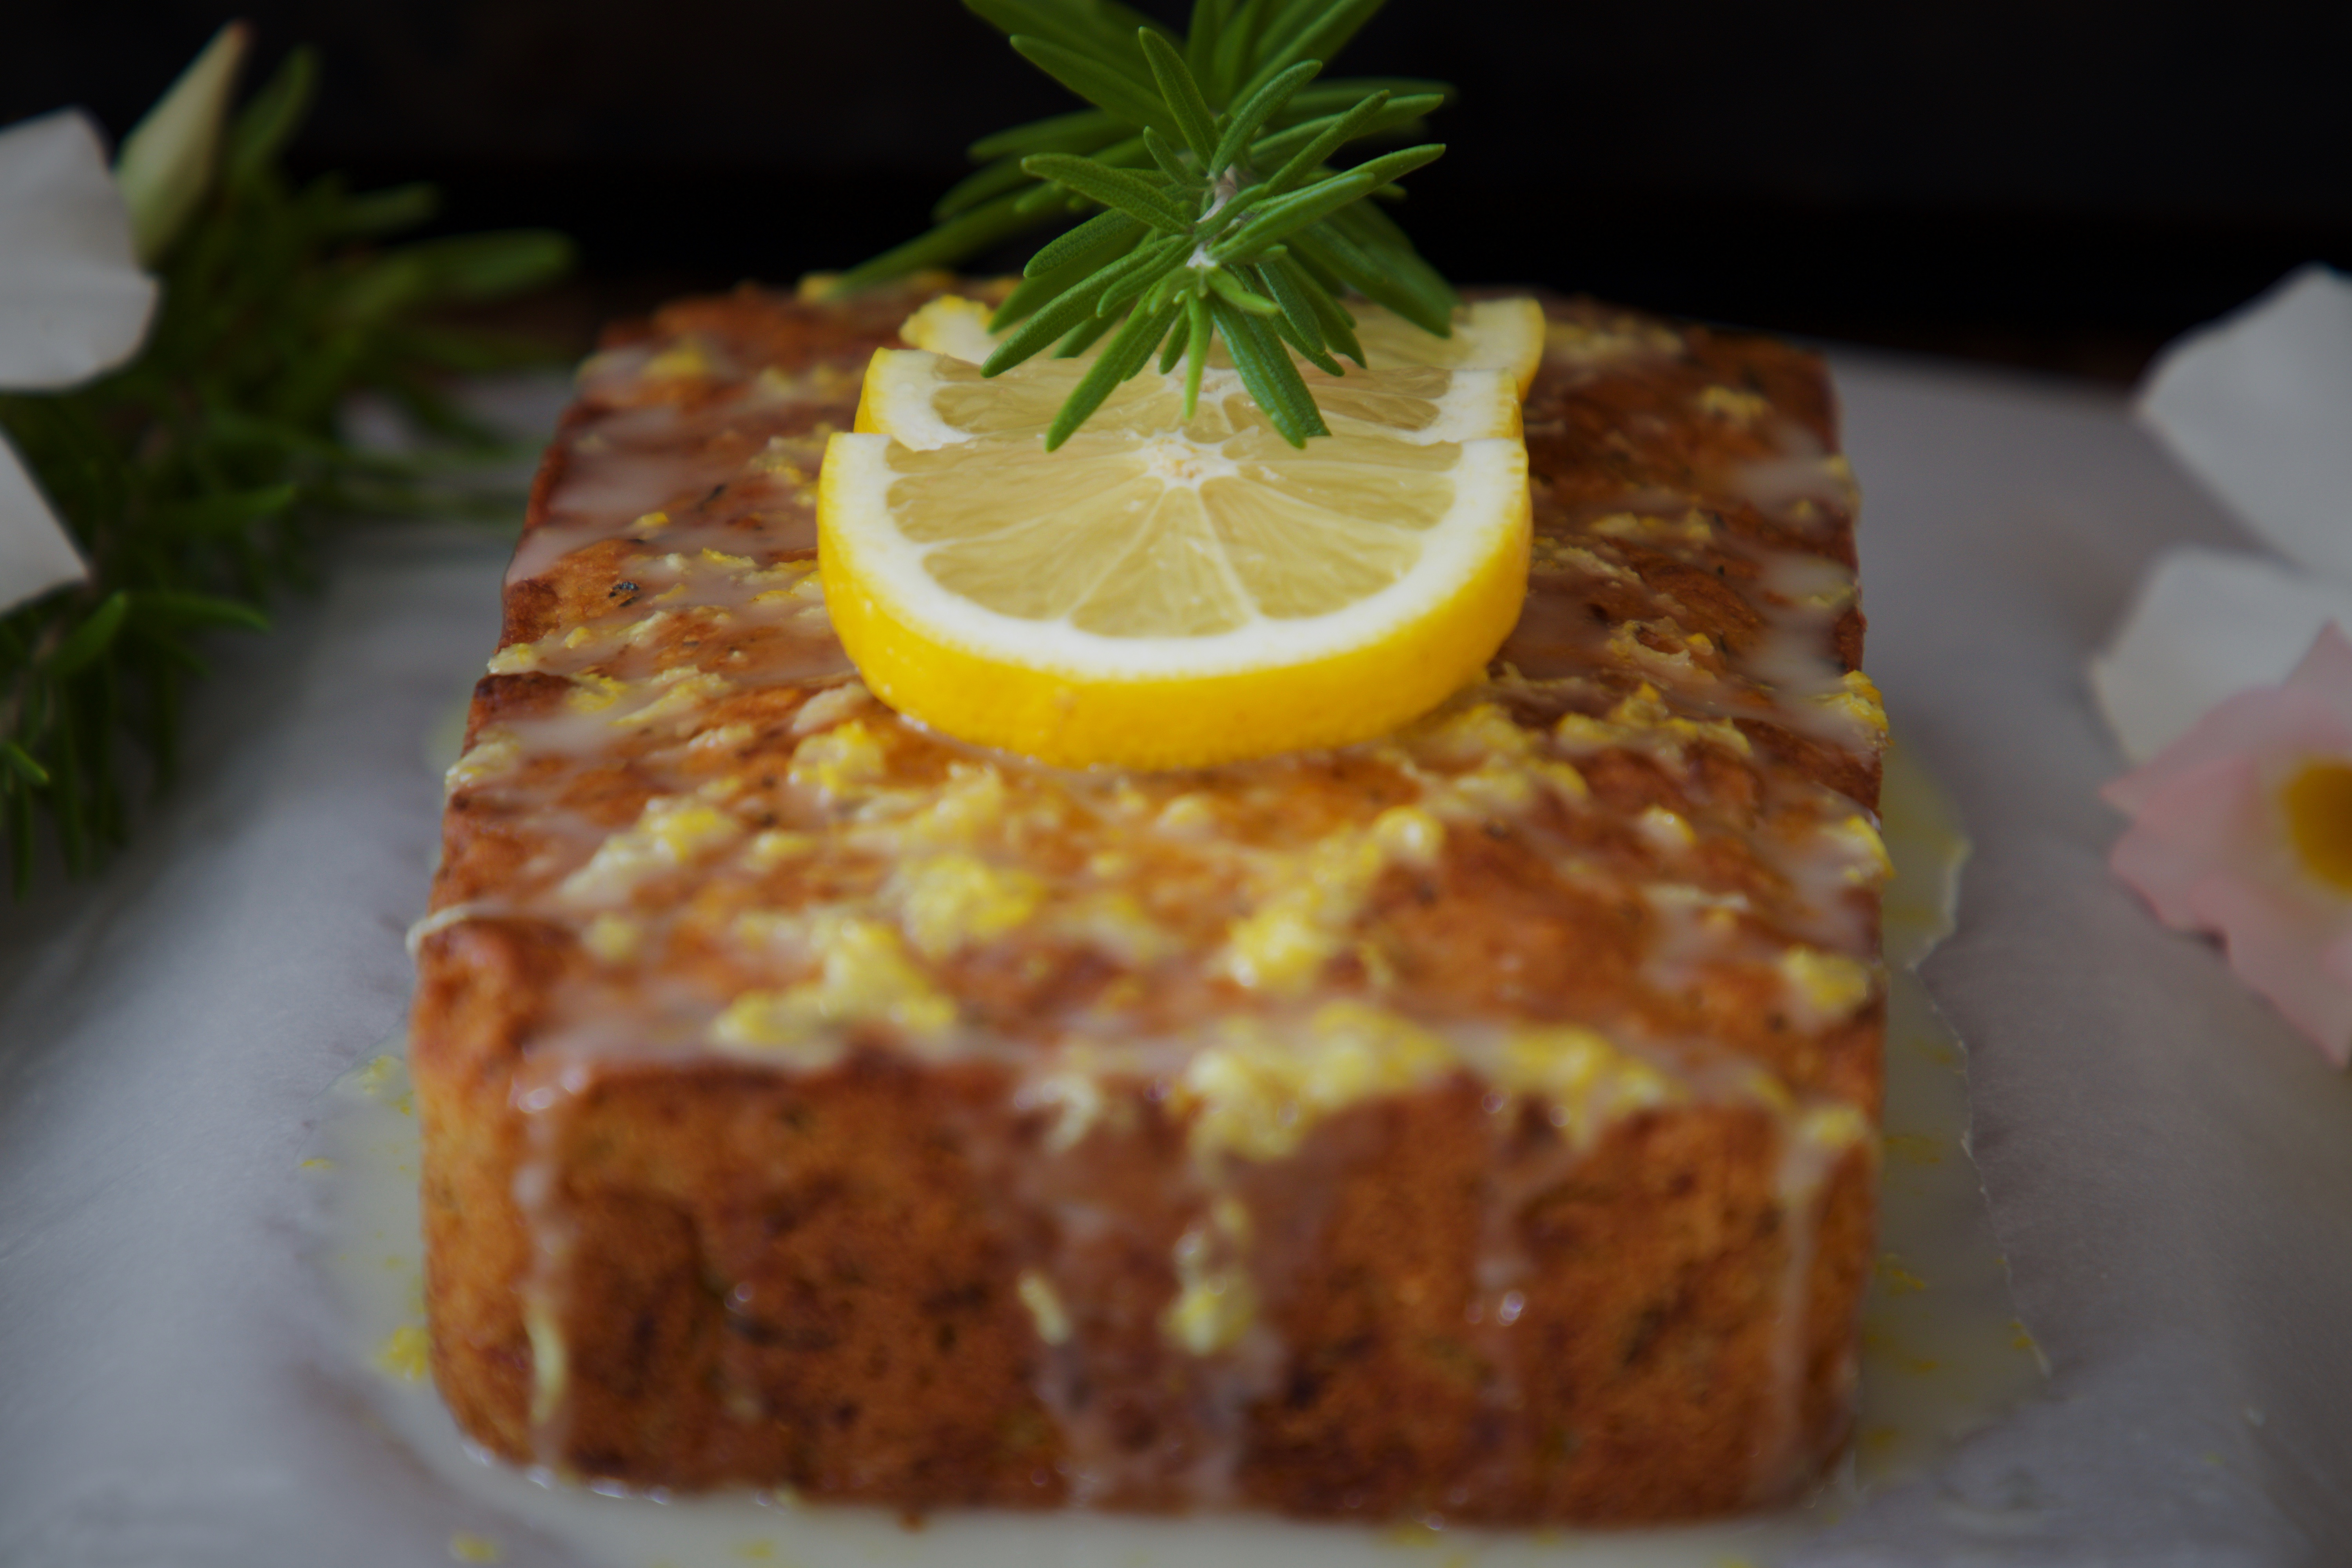
dish, food, cuisine, ingredient, garnish, produce, recipe, vegetarian food, baked goods, finger food, dessert